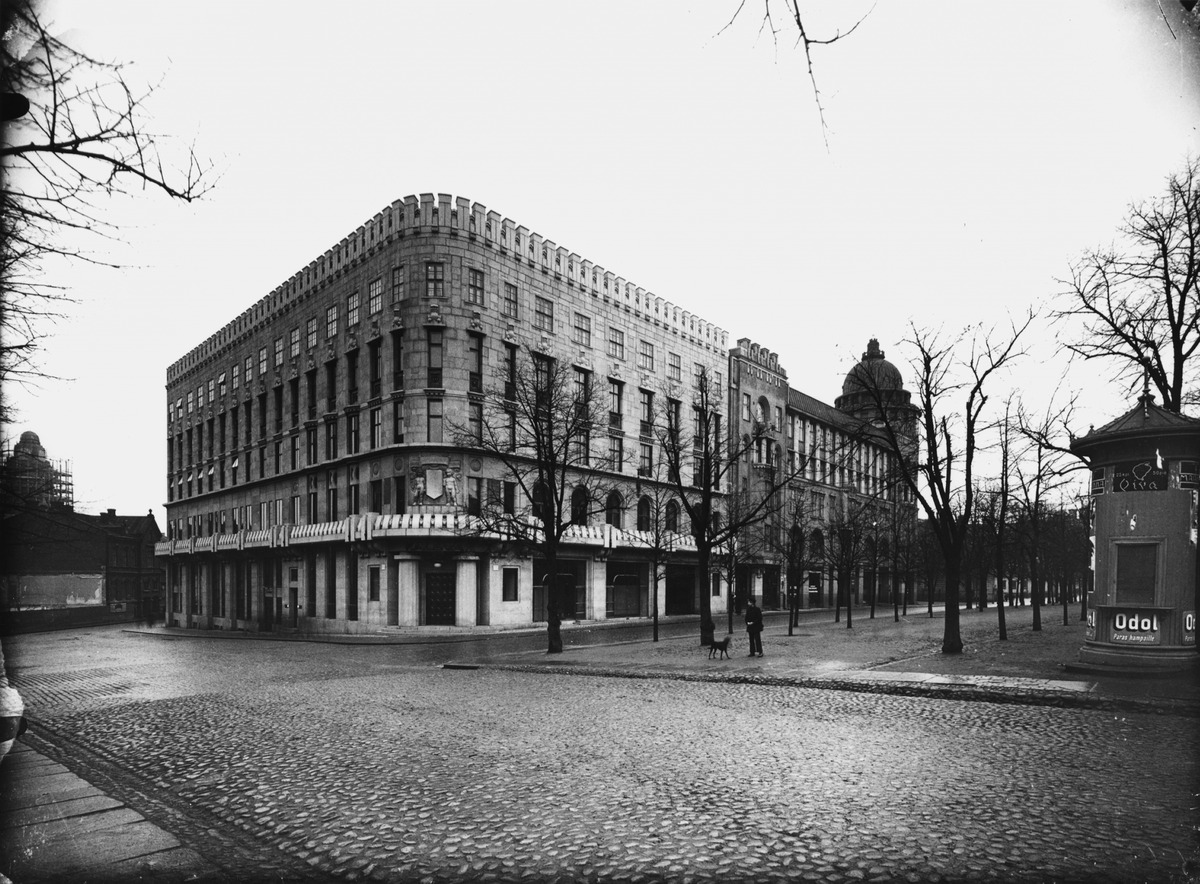
Kaivokatu 12 - Itäinen Heikinkatu 11 (= Mannerheimintie 7)
sisällön kuvaus: Kaivokatu 12 - Itäinen Heikinkatu 11 (= Mannerheimintie 7). "Kaleva" -rakennus. mustavalkoinen
Kuvaaja: Sundström, Eric, valokuvaaja
Ajankohta: kuvausaika 1914 jälk.
Paikka: Suomi, Uusimaa, Helsinki, Kluuvi Helsinki, Kaivokatu 12. Mannerheimintie 7
Aiheet: rakennukset liikerakennukset toimistorakennukset, lapset, koirat, kioskit, rautatieasemat. kadut